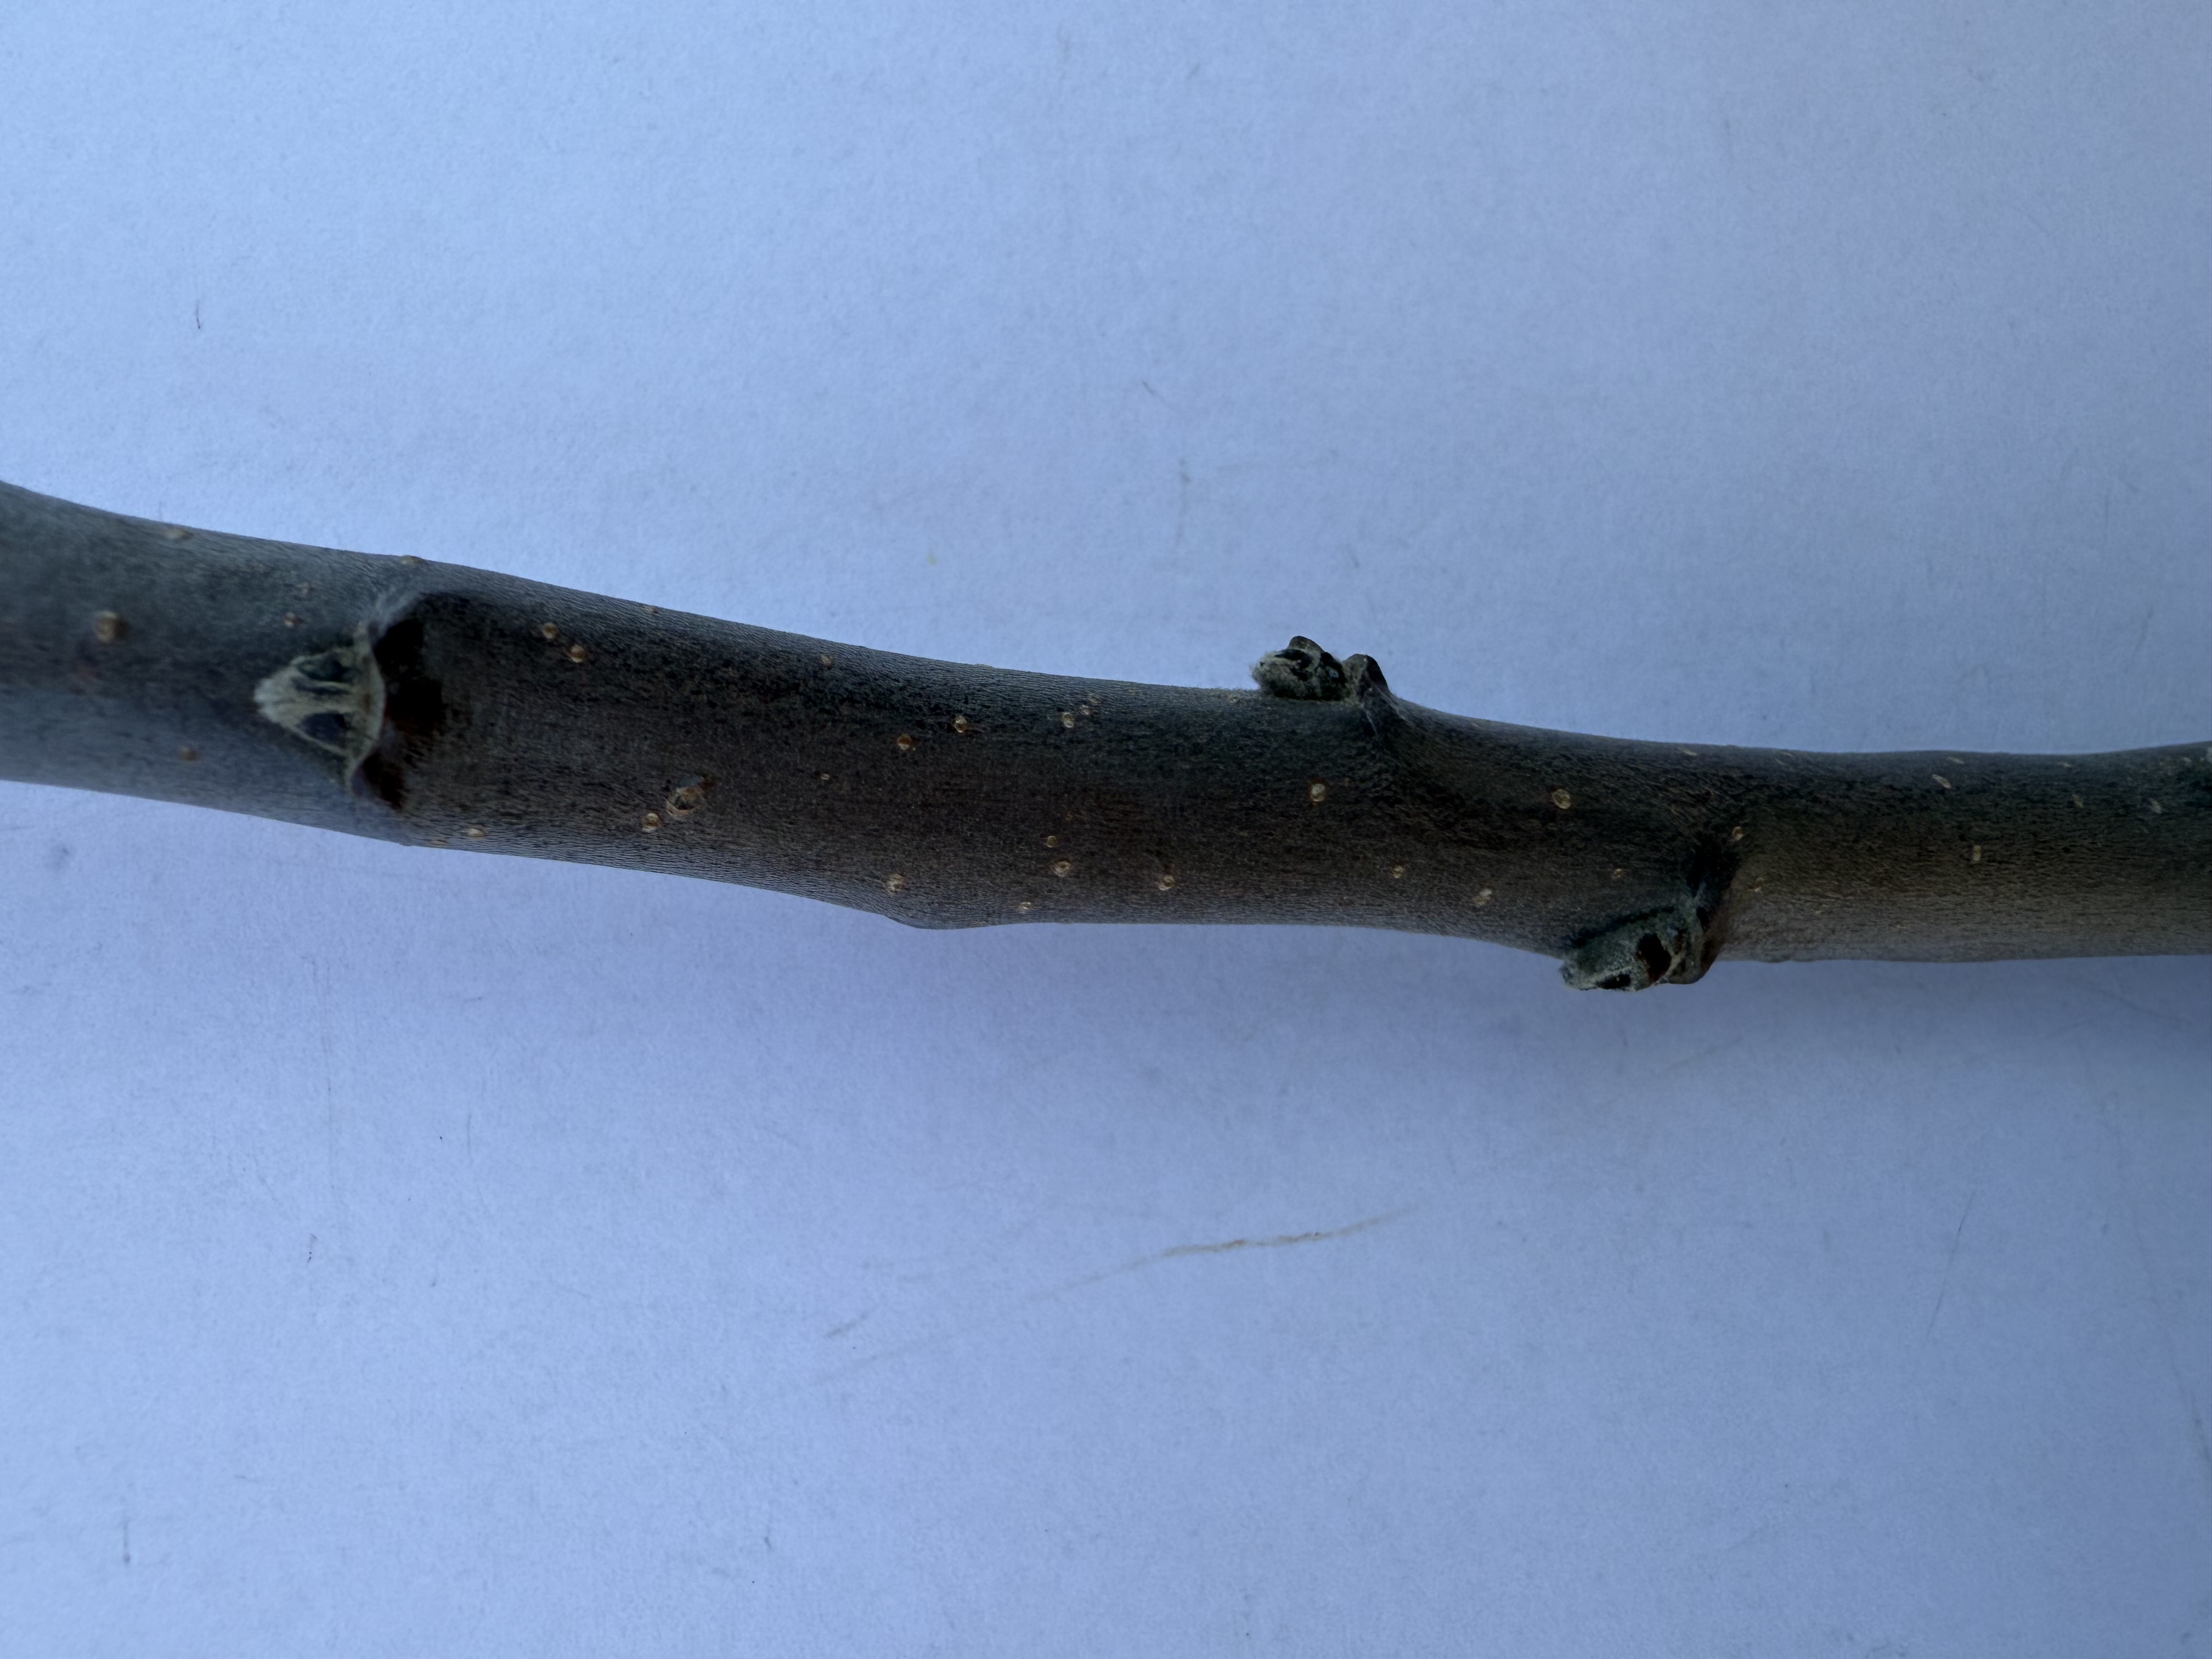
Variety: Redlove Apple